River Patrol (video game)

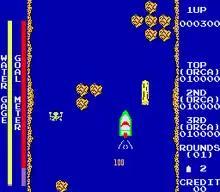
A swimmer in trouble is to the left of the patrol boat (arcade).

"River Patrol" is an action game where players take the role of a captain navigating a river patrol boat across multiple levels to rescue drowning people who fell into the crocodile-infested river for points while avoiding incoming boulders, floating logs and other obstacles that threaten to sink the vessel. The main objective is to reach a dam at the end of each level before the timer runs out and the boat sinks.